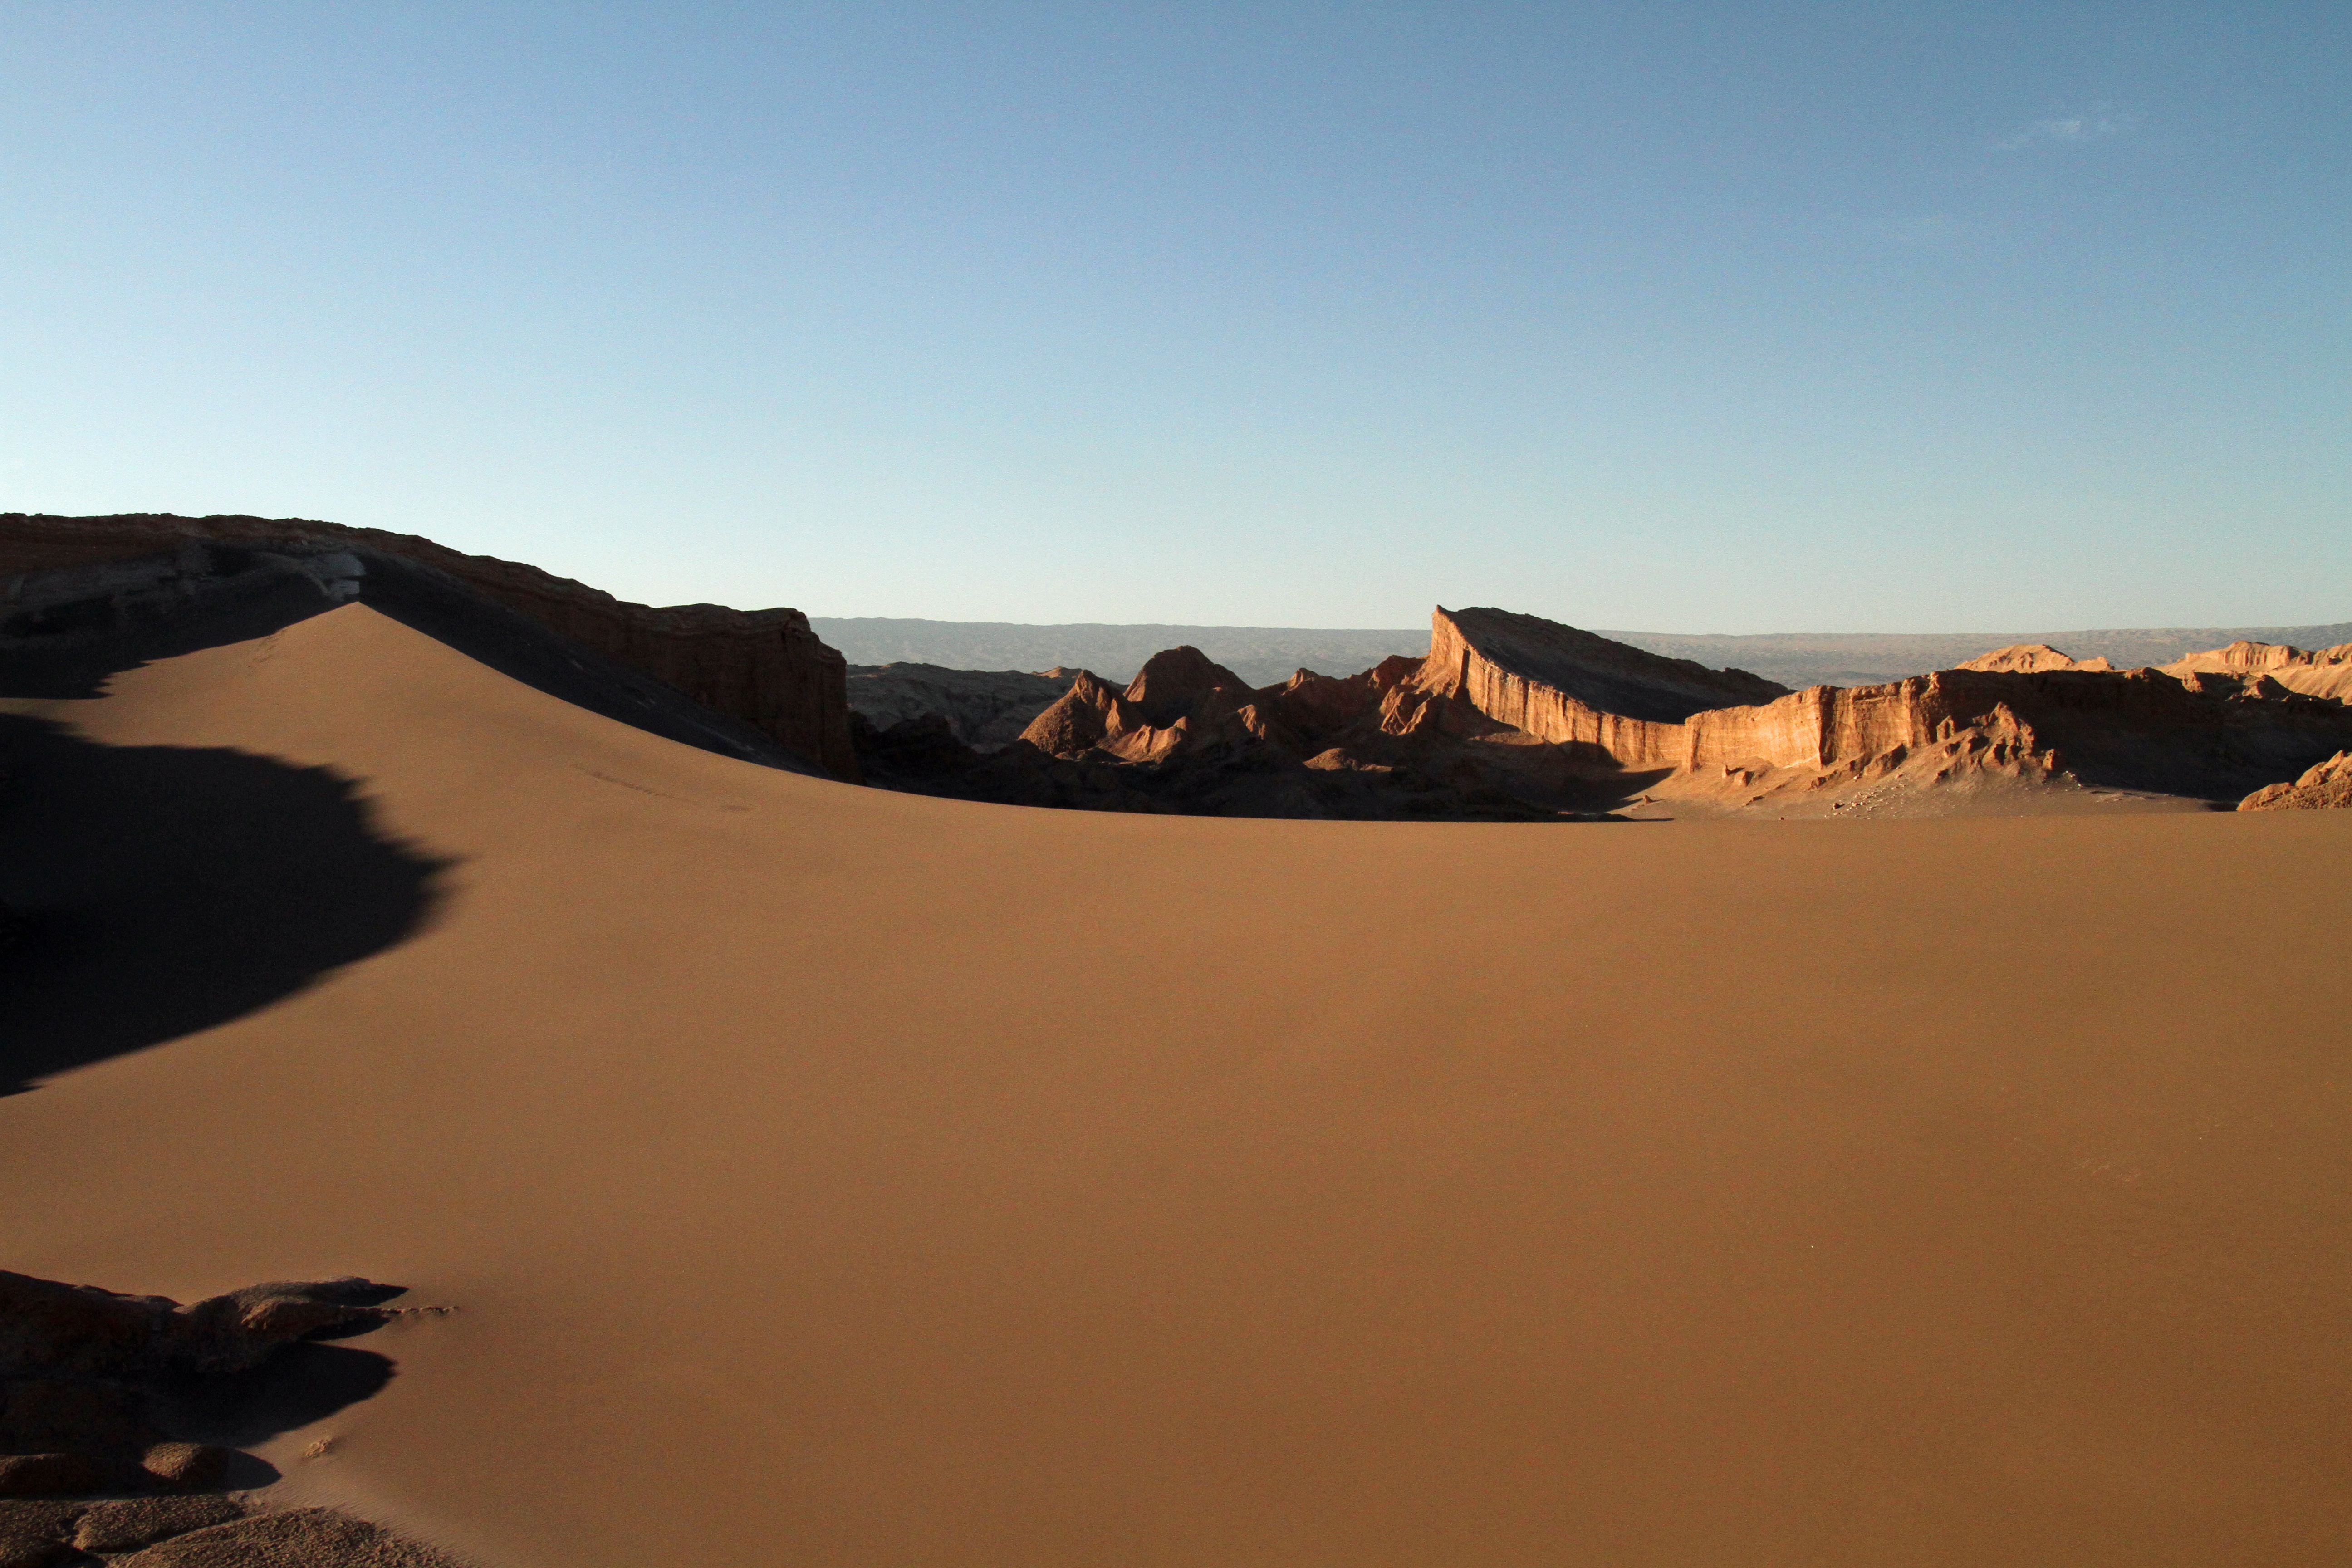
landscape, sand, desert, dune, adventure, tourist, travel, dry, scenery, tourism, material, chile, desert landscape, outdoors, hot, plateau, southamerica, habitat, sahara, wadi, landform, erg, sand dunes, atacama desert, moon valley, natural environment, geographical feature, aeolian landform